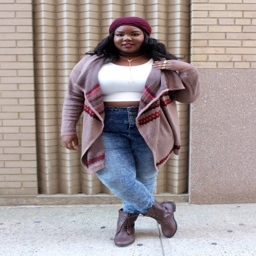
crop tops can work under a cardigan .